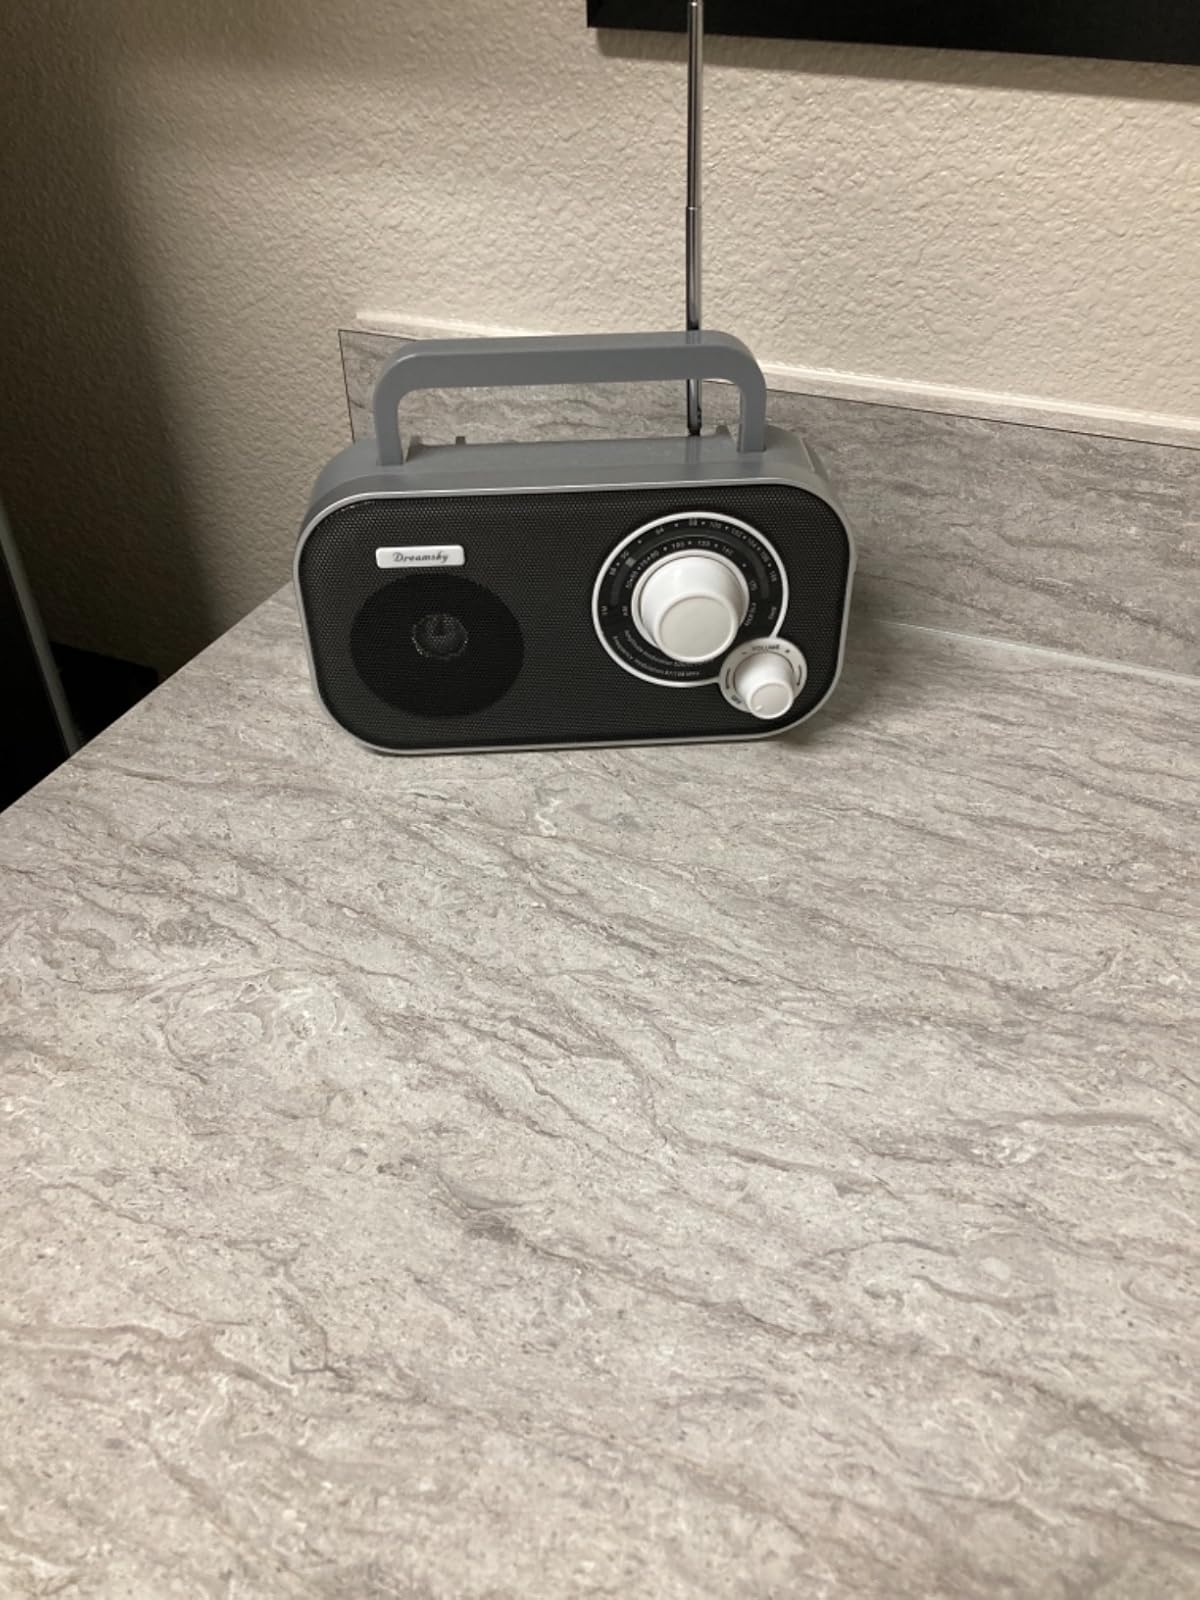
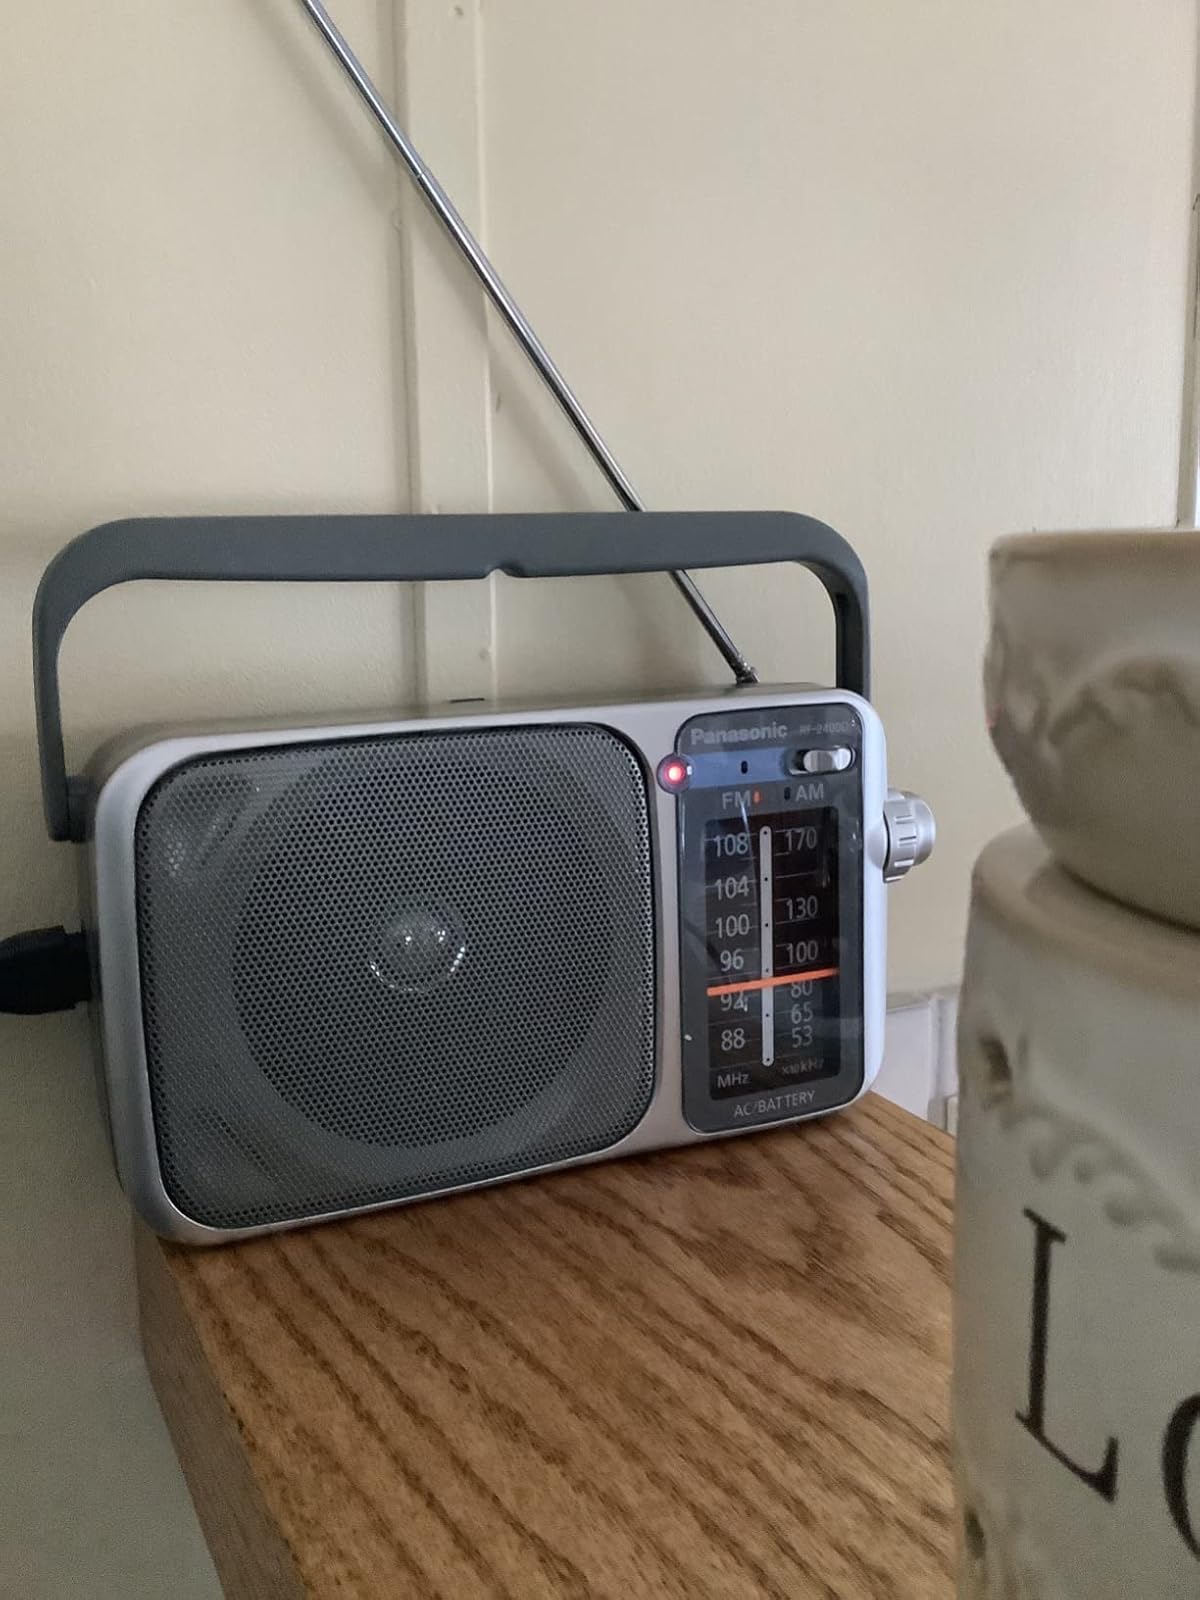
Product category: radio
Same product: no